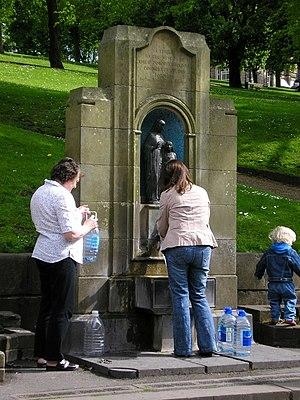
Buxton est une ville d'eau du Derbyshire, en Angleterre.